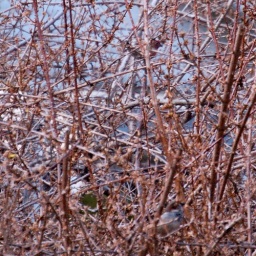
The proverbial two birds in a bush, a house sparrow and a house finch playing tag.